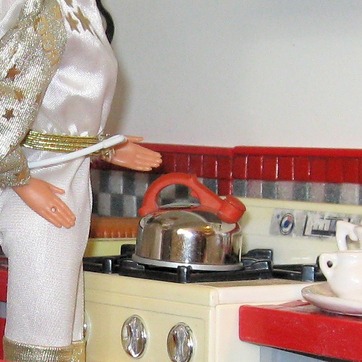
Material: plastic